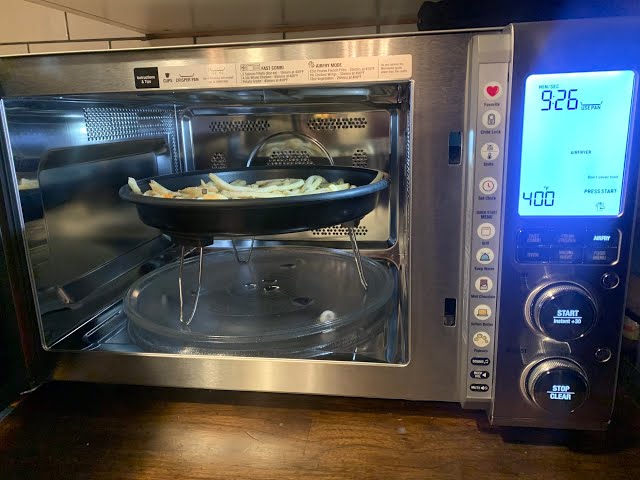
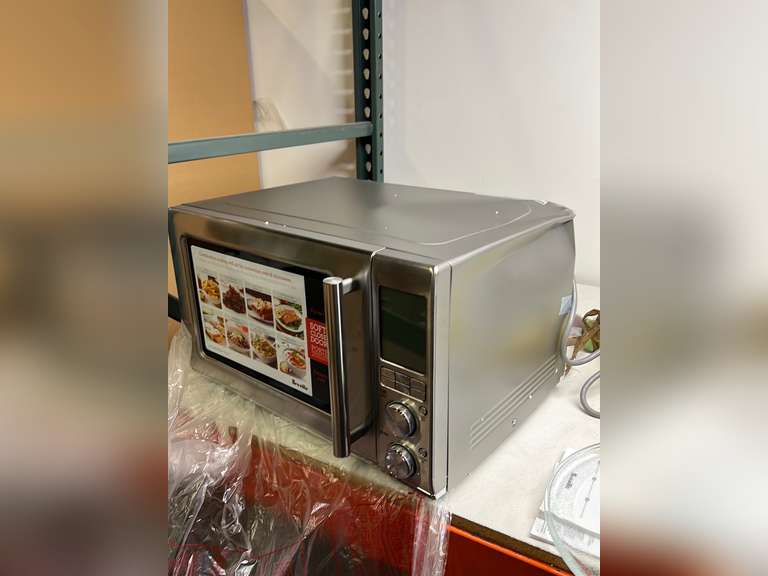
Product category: misc
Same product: yes